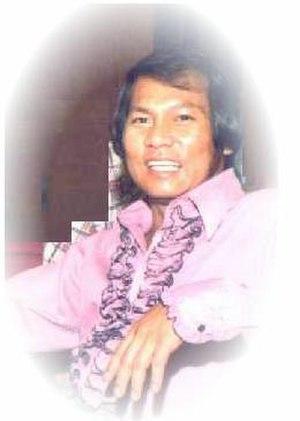
Roberto Delprado Yulo "Bobby" Enriquez était un pianiste de jazz originaire des Philippines. On le surnommait "The Wild Man" en raison de son style de jeu énergique.